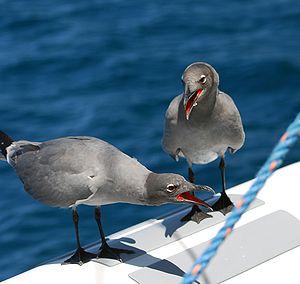
Mouette [mwεt] est un nom vernaculaire ambigu en français. On nomme mouettes les oiseaux de plusieurs genres de la sous-famille des Larinae et de la tribu des Larini, qui comprend aussi les goélands : certains usages préfèrent utiliser le terme « mouettes » pour les petits représentants de la tribu des Larini, le terme « goéland » étant alors réservé aux espèces de plus grande taille du genre Larus.